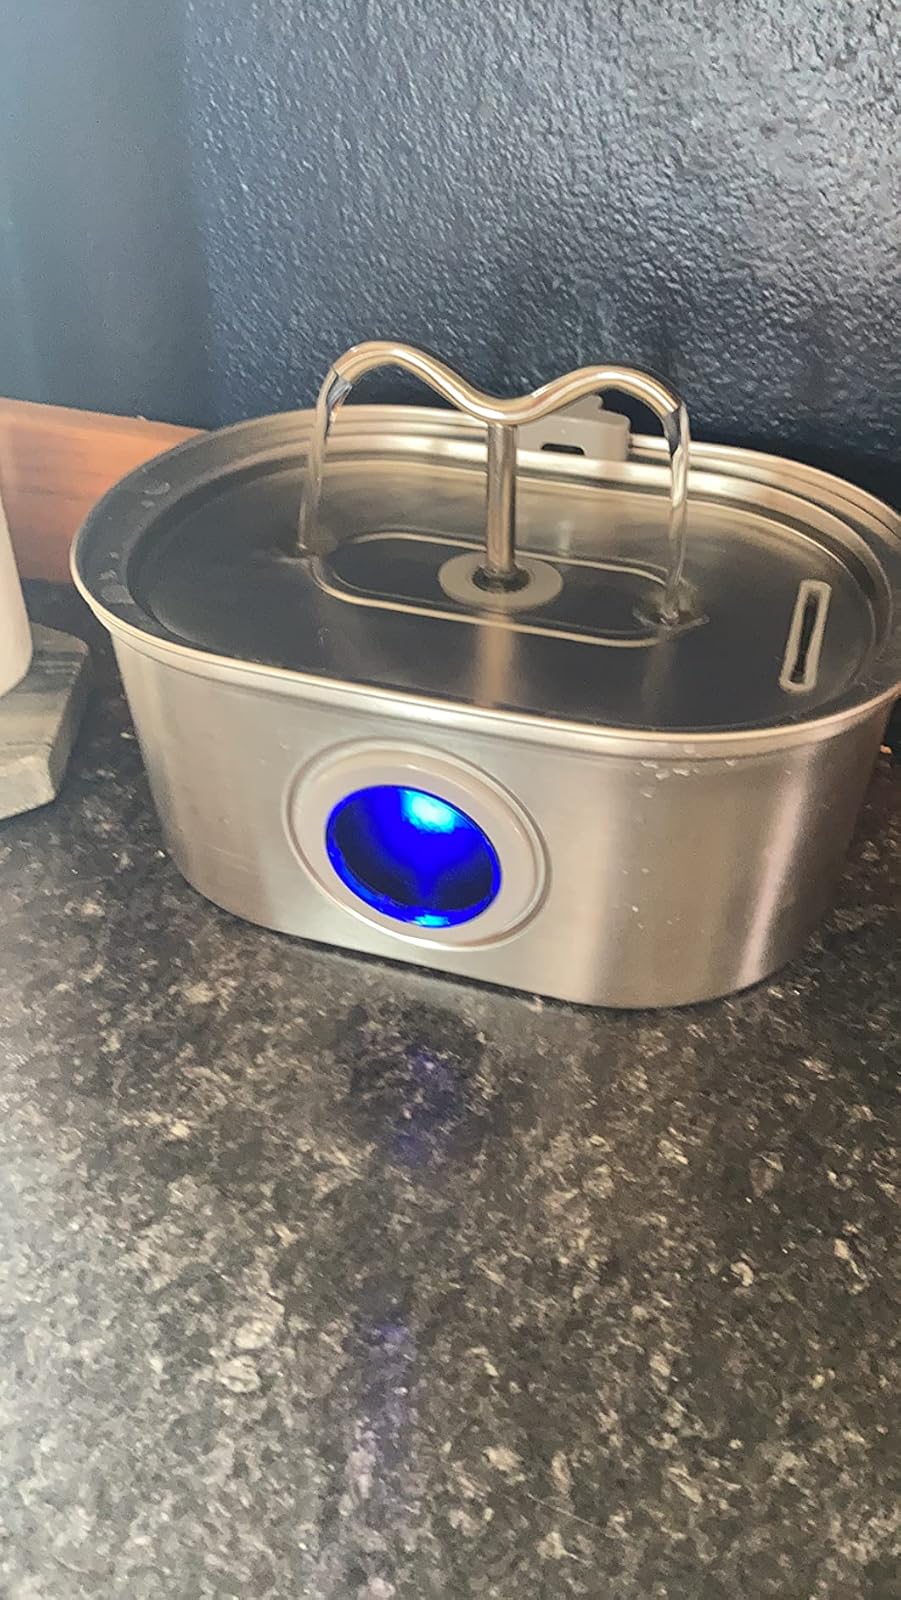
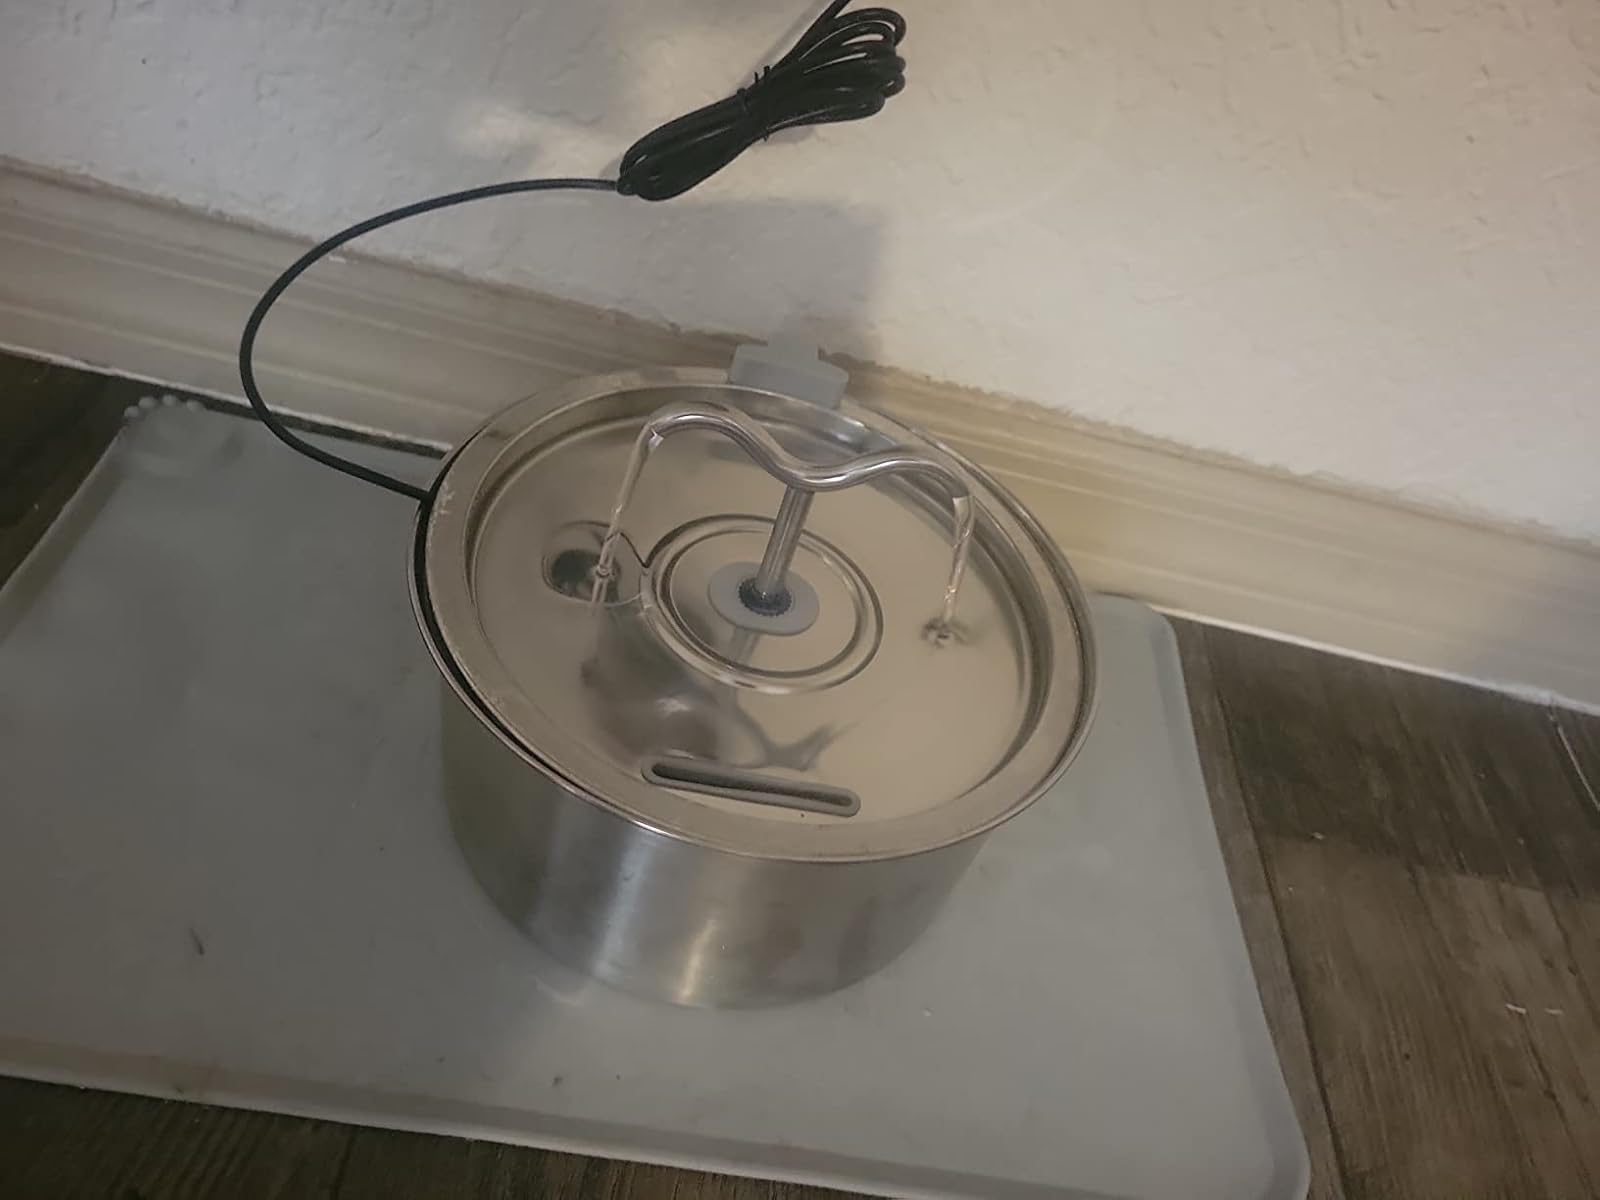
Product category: items_bowl
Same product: no